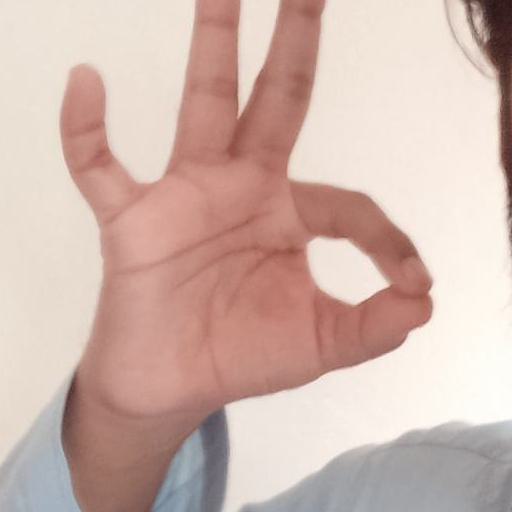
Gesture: ok